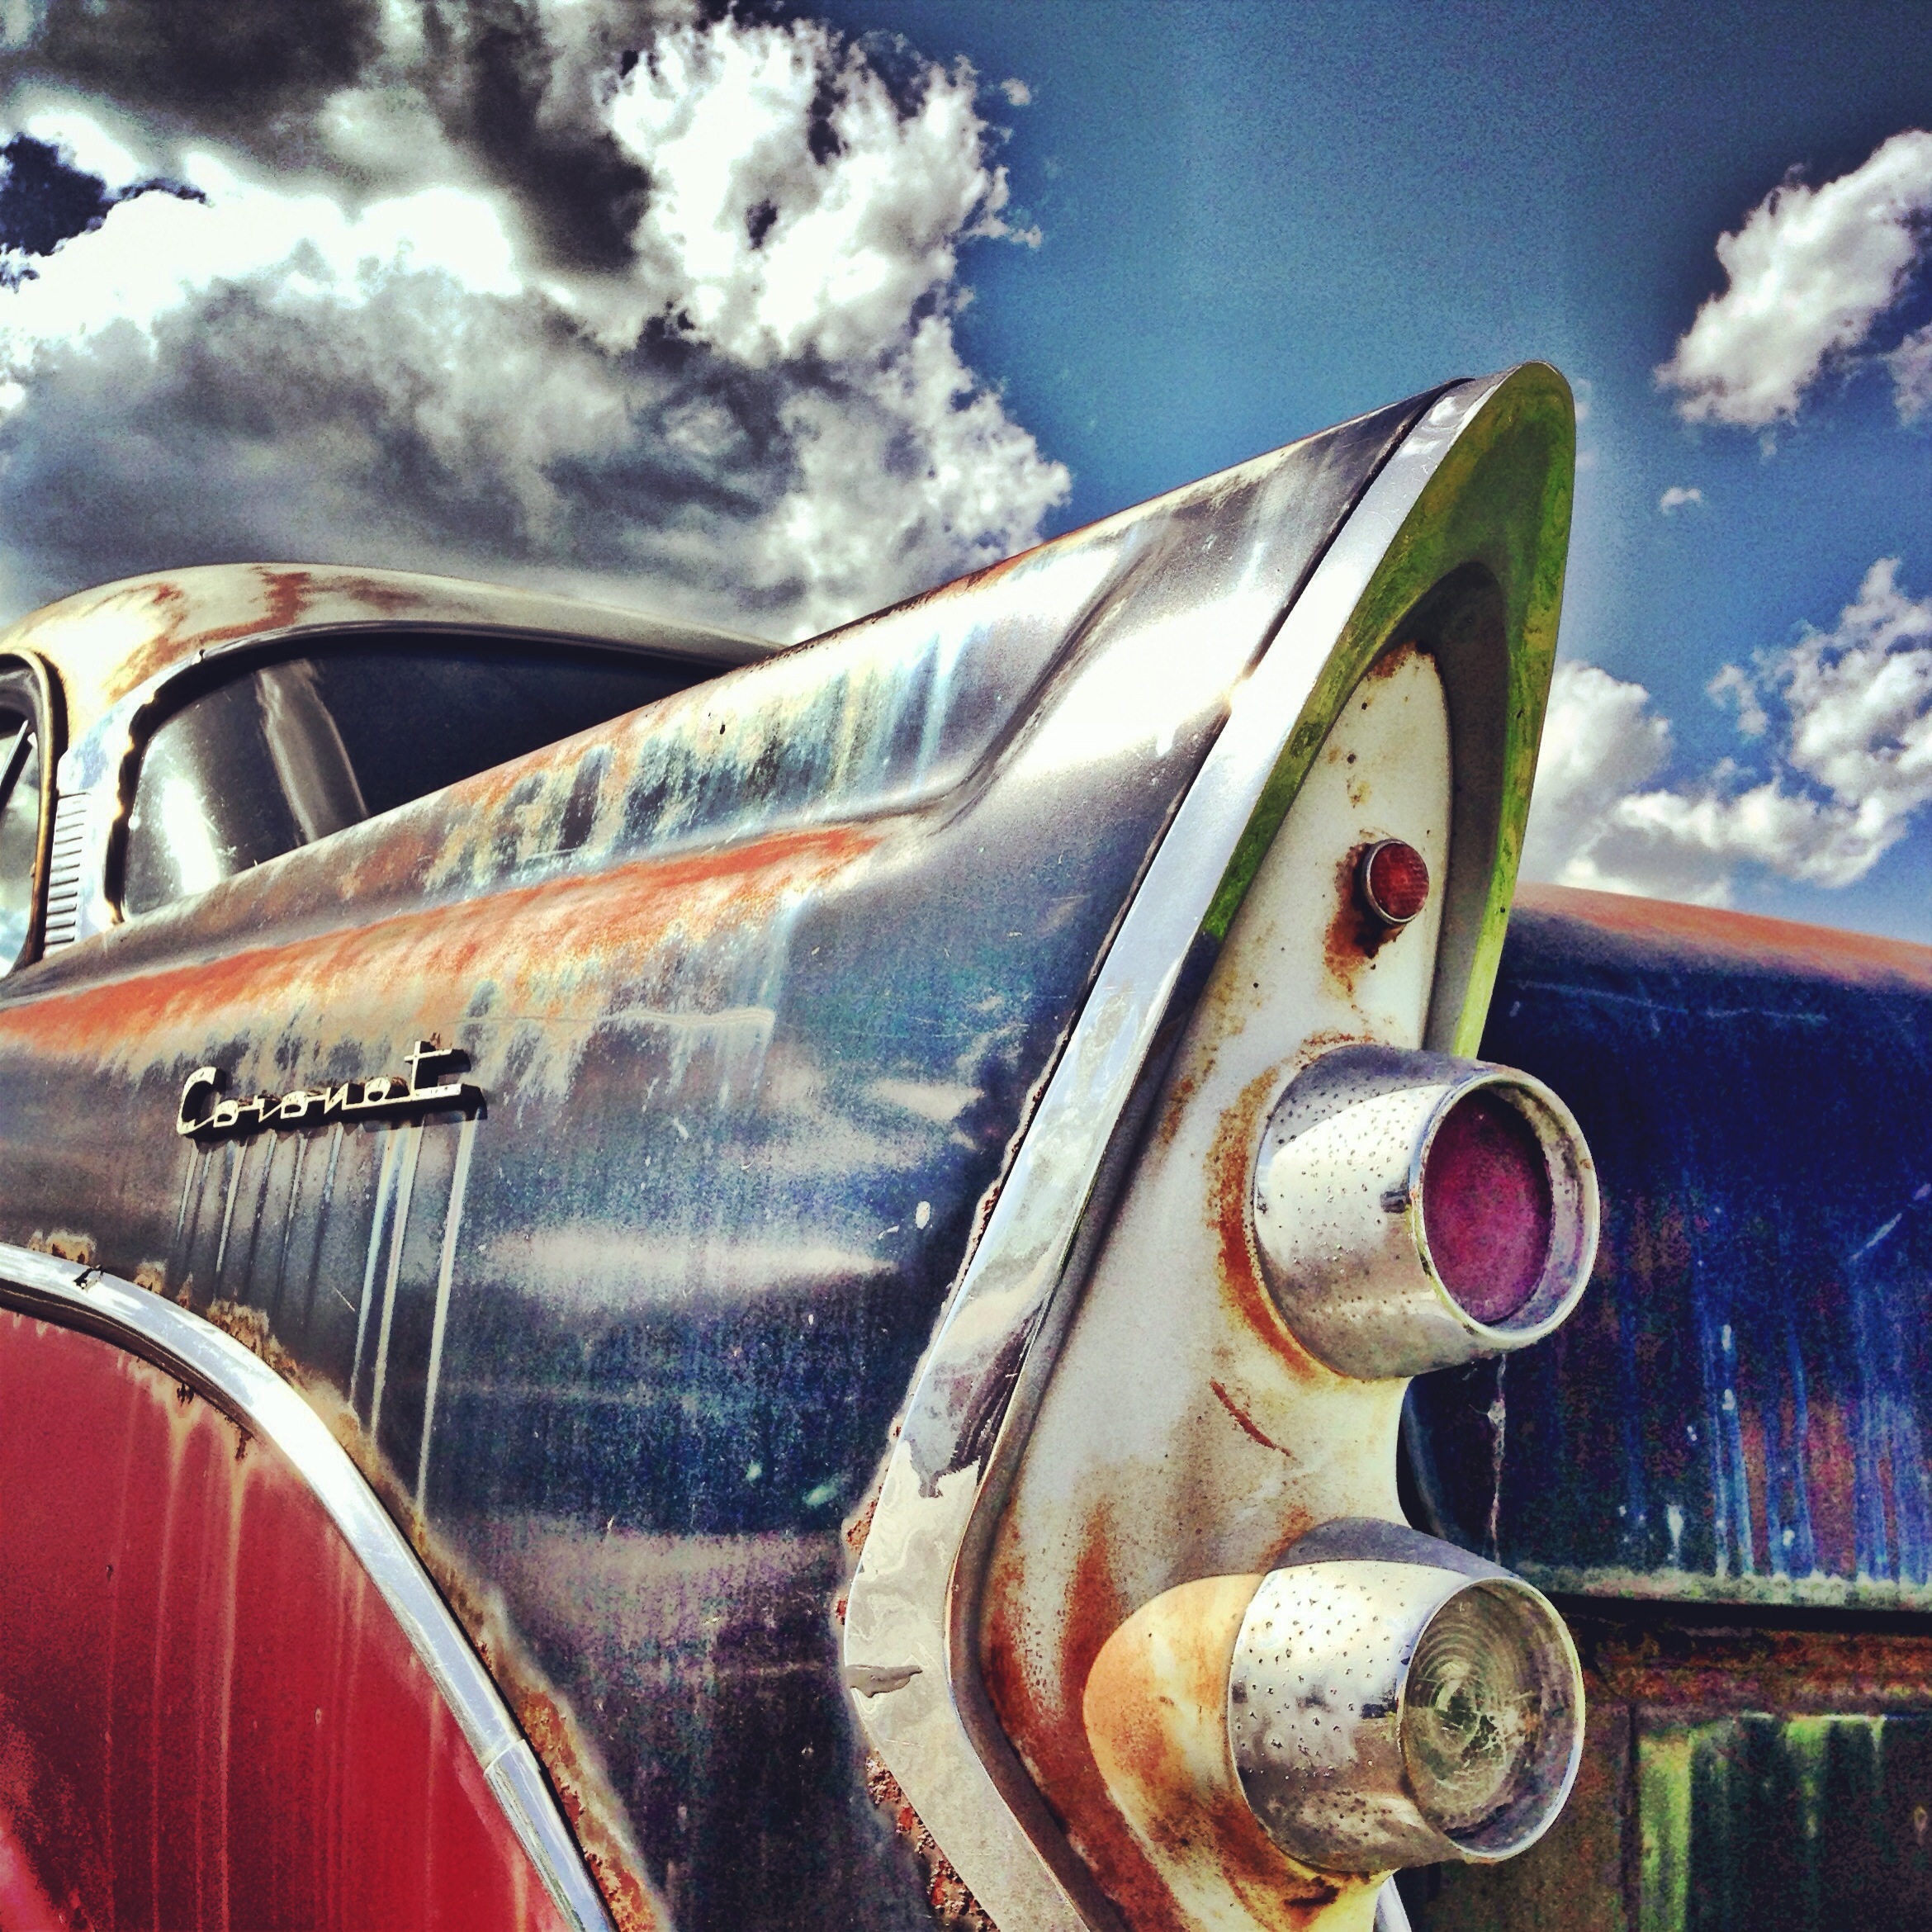
car, vintage, antique, automobile, retro, old, transportation, transport, vehicle, auto, nostalgia, classic car, automotive, vintage car, luxury, design, style, classic, mechanic